PP-64 Wstęga

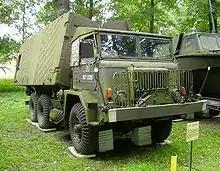
Polish Star-660 truck with PP-64 pontoons

The PP-64 Wstęga is a Polish military pontoon bridge produced since 1966. The design, based on the Soviet PMP model, commenced in 1964. The prototype was tested in 1965. Unlike PMP, rated for 60,000 kilogram load, PP-64 was rated for 40,000 kilograms, still sufficient to carry T-54/55 and T-62 main battle tanks of its period. "Jane's Military Vehicles and Logistics" staff supposed that PP-64 may also be capable of supporting T-64 and T-72 tanks.